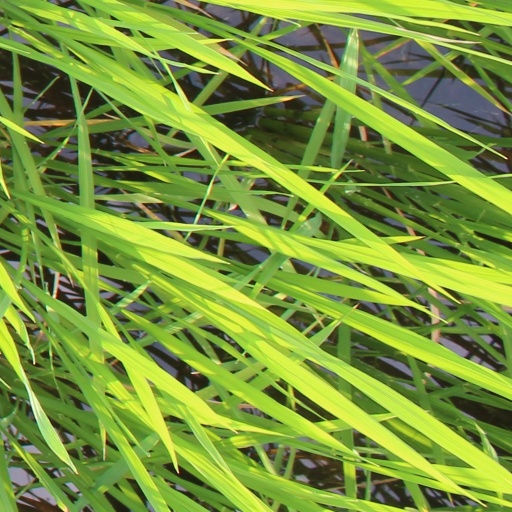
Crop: rice